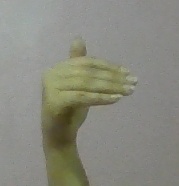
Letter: khaa